Kondotty

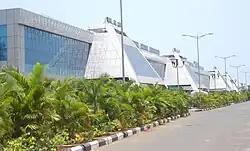
Karipur International Airport

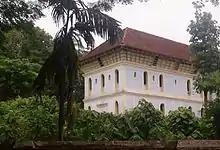
Pazhayangadi Mosque

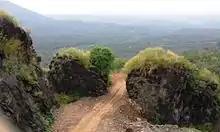
Mini Ooty Hill

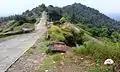
Cheruppadi Hill

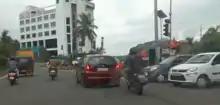
Airport Junction

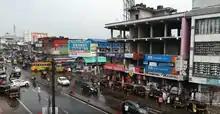
A view of Kondotty town

The history of Kondotty is connected with that of the 18th century "Kondotty Thangals", the Sufi exponents. Tipu Sultan of Mysore brought the first "Thangal" Muhammad Shah, to make the Mappilas allies. The "Thangal" first resided at Areekode and later settled in Kondotty. When the British arrived, putting an end to the reign of Tipu Sultan, the "Thangal" realigned with the British. During the 1921 upsurge, the Mappila mob attacked the house of the seventh "Thangal", Nasiruddin Shah.